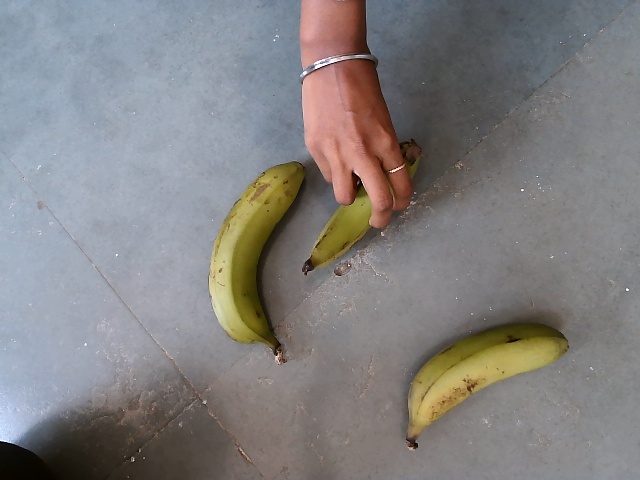
Label: Raw_Banana